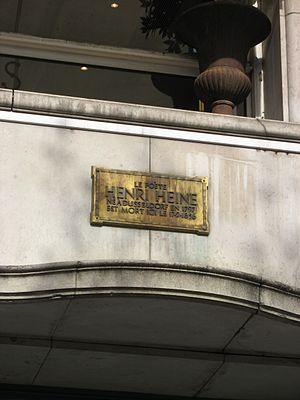
Plaque commémorative en honneur de Henri Heine avec l'inscription Le poète Henri Heine né à Düsseldorf en 1797 est mort ici le 17-2-1856, Paris, VIIIe arrondissement, Avenue Matignon no 3.
L’avenue Matignon est une voie du 8ᵉ arrondissement de Paris.